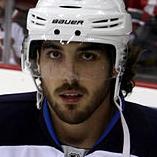
Age: 25